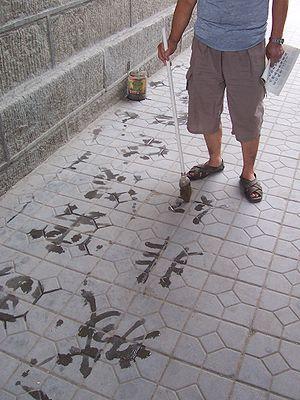
La calligraphie est, étymologiquement, la belle écriture, l'art de bien former les caractères d'écriture manuscrite. Ce mot provient des radicaux du grec ancien κάλλος et γραφεĩν.